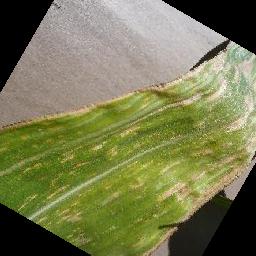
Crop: corn
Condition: (maize)_cercospora_spot_gray_spot